Chemical industry in Germany

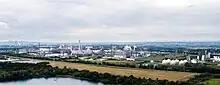
Chemical works in Godorf, in North Rhine-Westphalia, in August 2017

The chemical industry consumes around 8% of Germany's energy, with 15% of Germany's natural gas, and 10% of Germany's electricity.